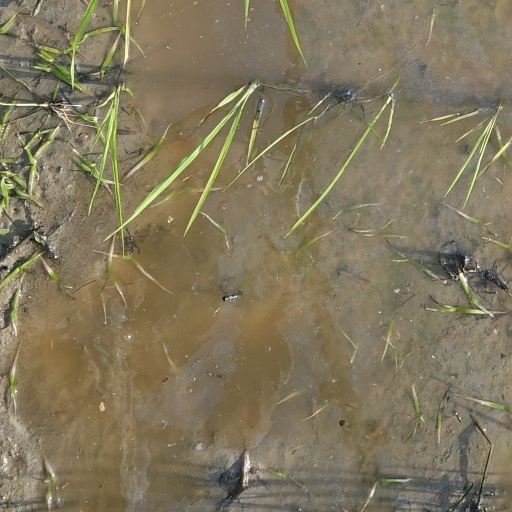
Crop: rice